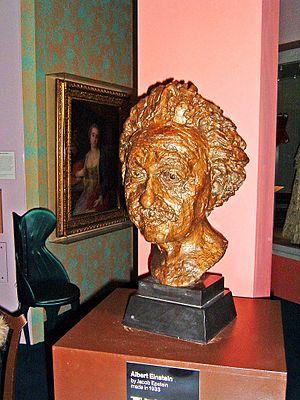
Albert Einstein né le 14 mars 1879 à Ulm, dans le Wurtemberg, et mort le 18 avril 1955 à Princeton, dans le New Jersey, est un physicien théoricien. Il fut successivement allemand, apatride, suisse et de double nationalité helvético-américaine. Il épousa Mileva Marić, puis sa cousine Elsa Einstein.